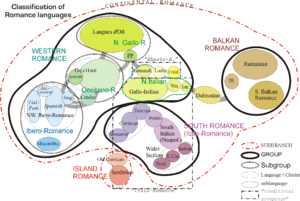
Le sarde est une langue appartenant à la branche romane méridionale de la famille des langues indo-européennes. Il est parlé par les Sardes en Sardaigne et chez nombre de travailleurs émigrés sardes répartis dans tous les continents : la Sardaigne a recensé quelque 145 circoli sardi qui sont soutenus et aidés financièrement afin que la culture et la langue soient préservées.
La notion de gallo-roman, utilisée pour désigner une langue ou un groupe de langues, est tirée du concept historico-géographique de gallo-romain qui se réfère originellement à la civilisation propre à la Gaule romanisée. Cependant, pour la linguistique moderne, l'aire d'extension du gallo-roman est nettement plus restreinte que le cadre géographique des Gaules.
Les langues occitano-romanes, appelées aussi langues occitanes, sont une branche des langues romanes qui englobe l'occitan et le catalan, élargie parfois à l'aragonais, au piémontais et au royasque.
Le normand est une langue d'oïl parlée en Normandie continentale et insulaire. Il est classé dans les langues sérieusement en danger par l'Unesco.
Les langues ibéro-romanes sont une famille linguistique incluant essentiellement des langues romanes, originaire de la péninsule ibérique. Les langues et dialecte de l'est de la péninsule appartiennent toutefois à un autre groupe, celui des langues occitano-romanes.
On nomme langues romanes les langues issues du latin vulgaire, c'est-à-dire la forme de latin vernaculaire utilisée pour la communication de tous les jours.
L'occitan ou langue d'oc est une langue romane parlée dans le tiers sud de la France, les Vallées occitanes et Guardia Piemontese en Italie, le Val d'Aran en Espagne et Monaco. L'aire linguistique et culturelle de l'occitan est appelée l’Occitanie ou Pays d'Oc.
Le francoprovençal, parfois appelé de façon militante arpitan pour éviter la confusion avec provençal, est une langue romane parlée en France, en Suisse et en Italie. C’est l’une des trois langues distinctes du groupe linguistique gallo-roman.